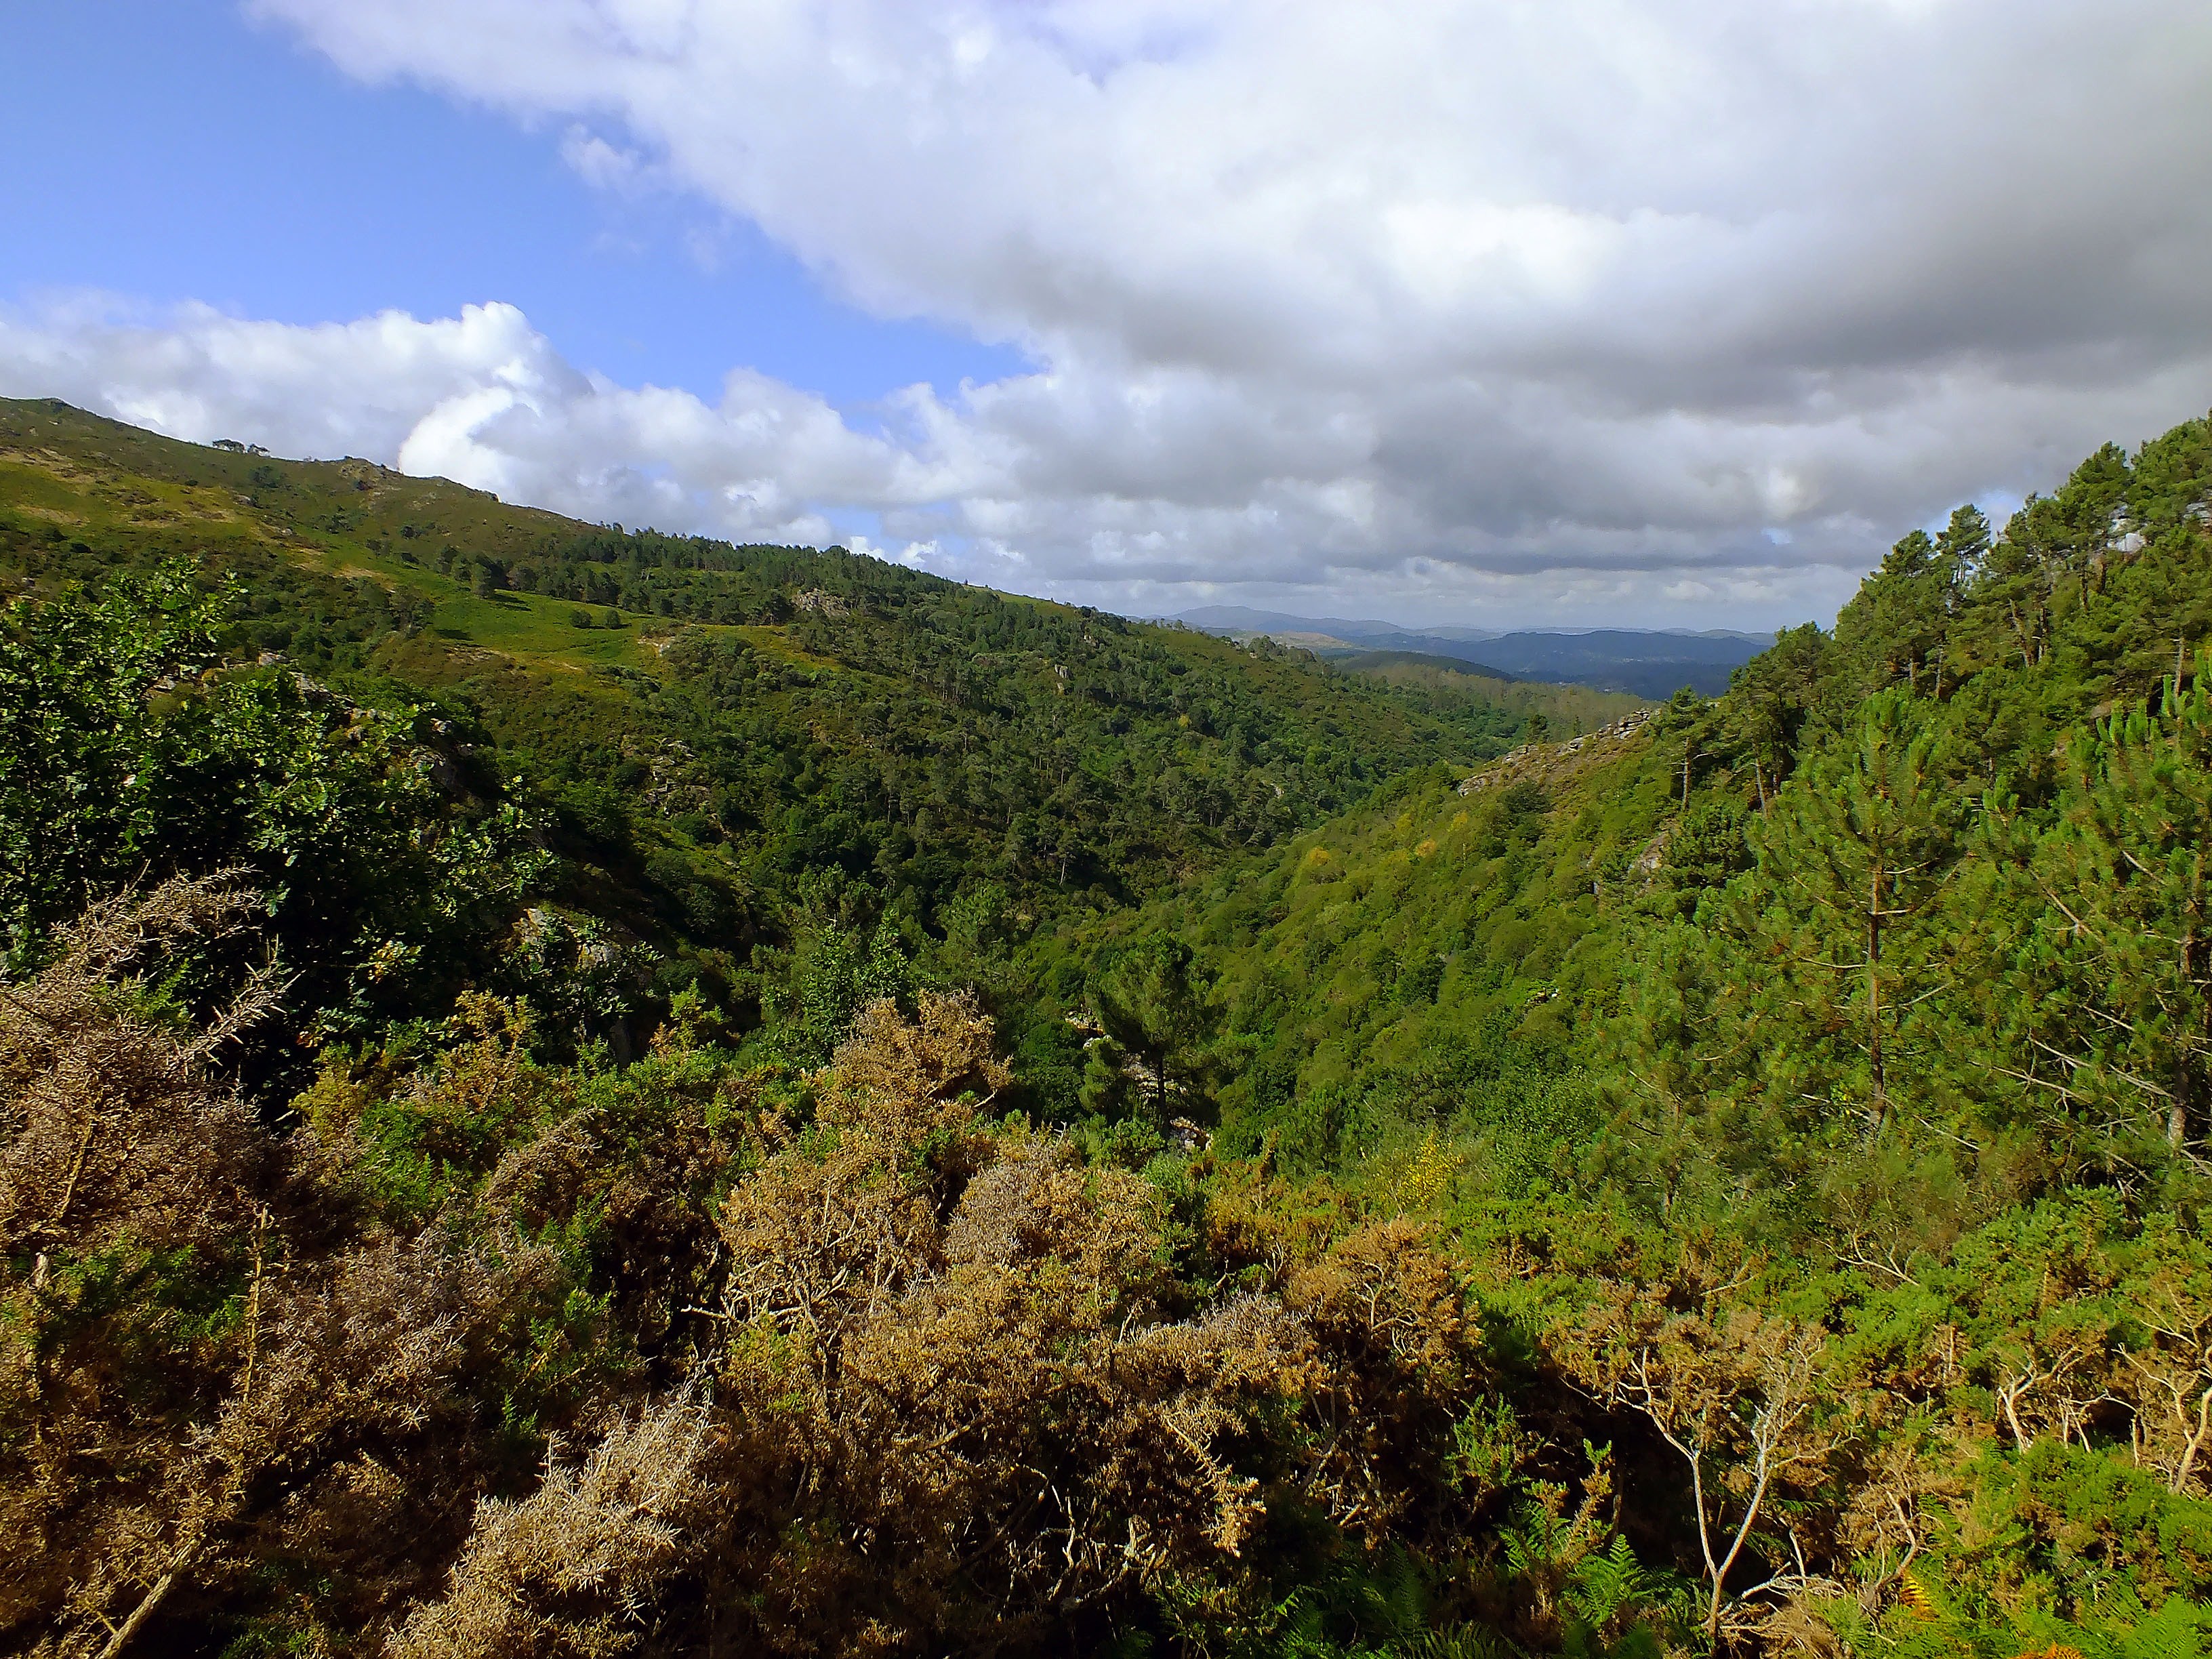
landscape, tree, nature, forest, wilderness, walking, mountain, cloud, trail, hill, adventure, valley, mountain range, jungle, highland, terrain, ridge, spain, vegetation, plateau, galicia, pontevedra, fell, habitat, ecosystem, espana, ggl1, alama, finepixhs20, rural area, natural environment, geographical feature, mountainous landforms, linares